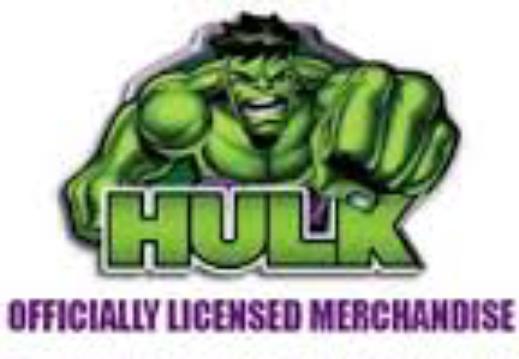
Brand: Hulk
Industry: Necessities